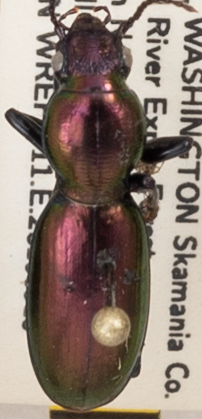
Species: Zacotus matthewsii
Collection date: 2019-09-10
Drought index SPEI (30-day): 0.412
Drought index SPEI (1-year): -1.45
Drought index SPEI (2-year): -1.623